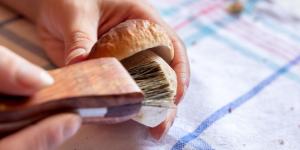
como limpiar champinones